Mark DeRosa

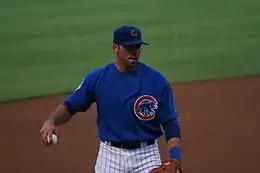
DeRosa warms up before a game on July 9,

On November 14, 2006, he signed a three-year, $13 million contract with the Chicago Cubs. DeRosa was one of several acquisitions by the Cubs in their off-season spending spree. Though the Rangers had been interested in retaining him, Chicago offered DeRosa the chance to start regularly at second base, an option that he preferred. Despite this, he again played multiple positions, though he was in the lineup regularly and second base was his most frequent position. On June 3, he hit a grand slam against Lance Cormier to open the scoring in a 10–1 victory over the Braves. Against the Reds on August 16 and September 17, he had a career-high five hits. In a career-high 149 games, DeRosa batted .293 with 147 hits, 10 home runs, and 72 RBI.